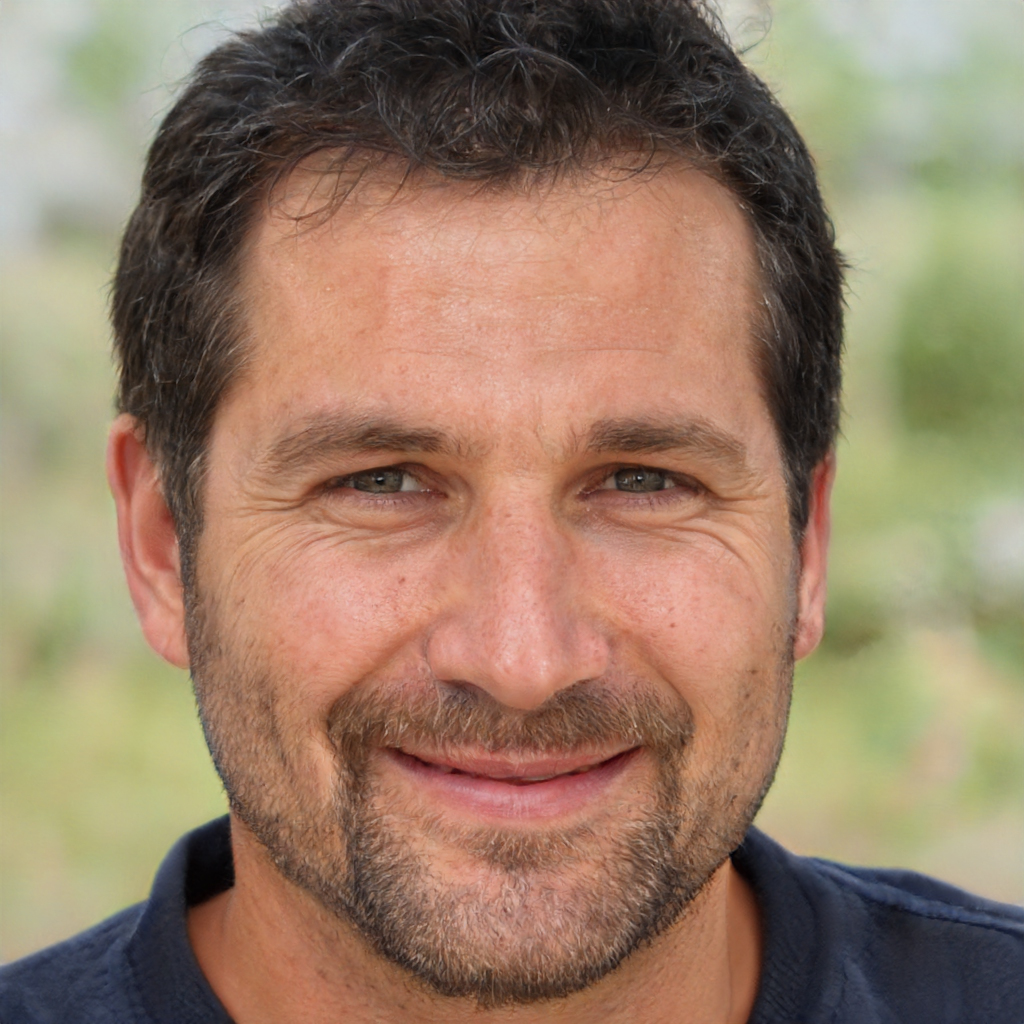
Gender: Male